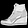
Label: Sneaker